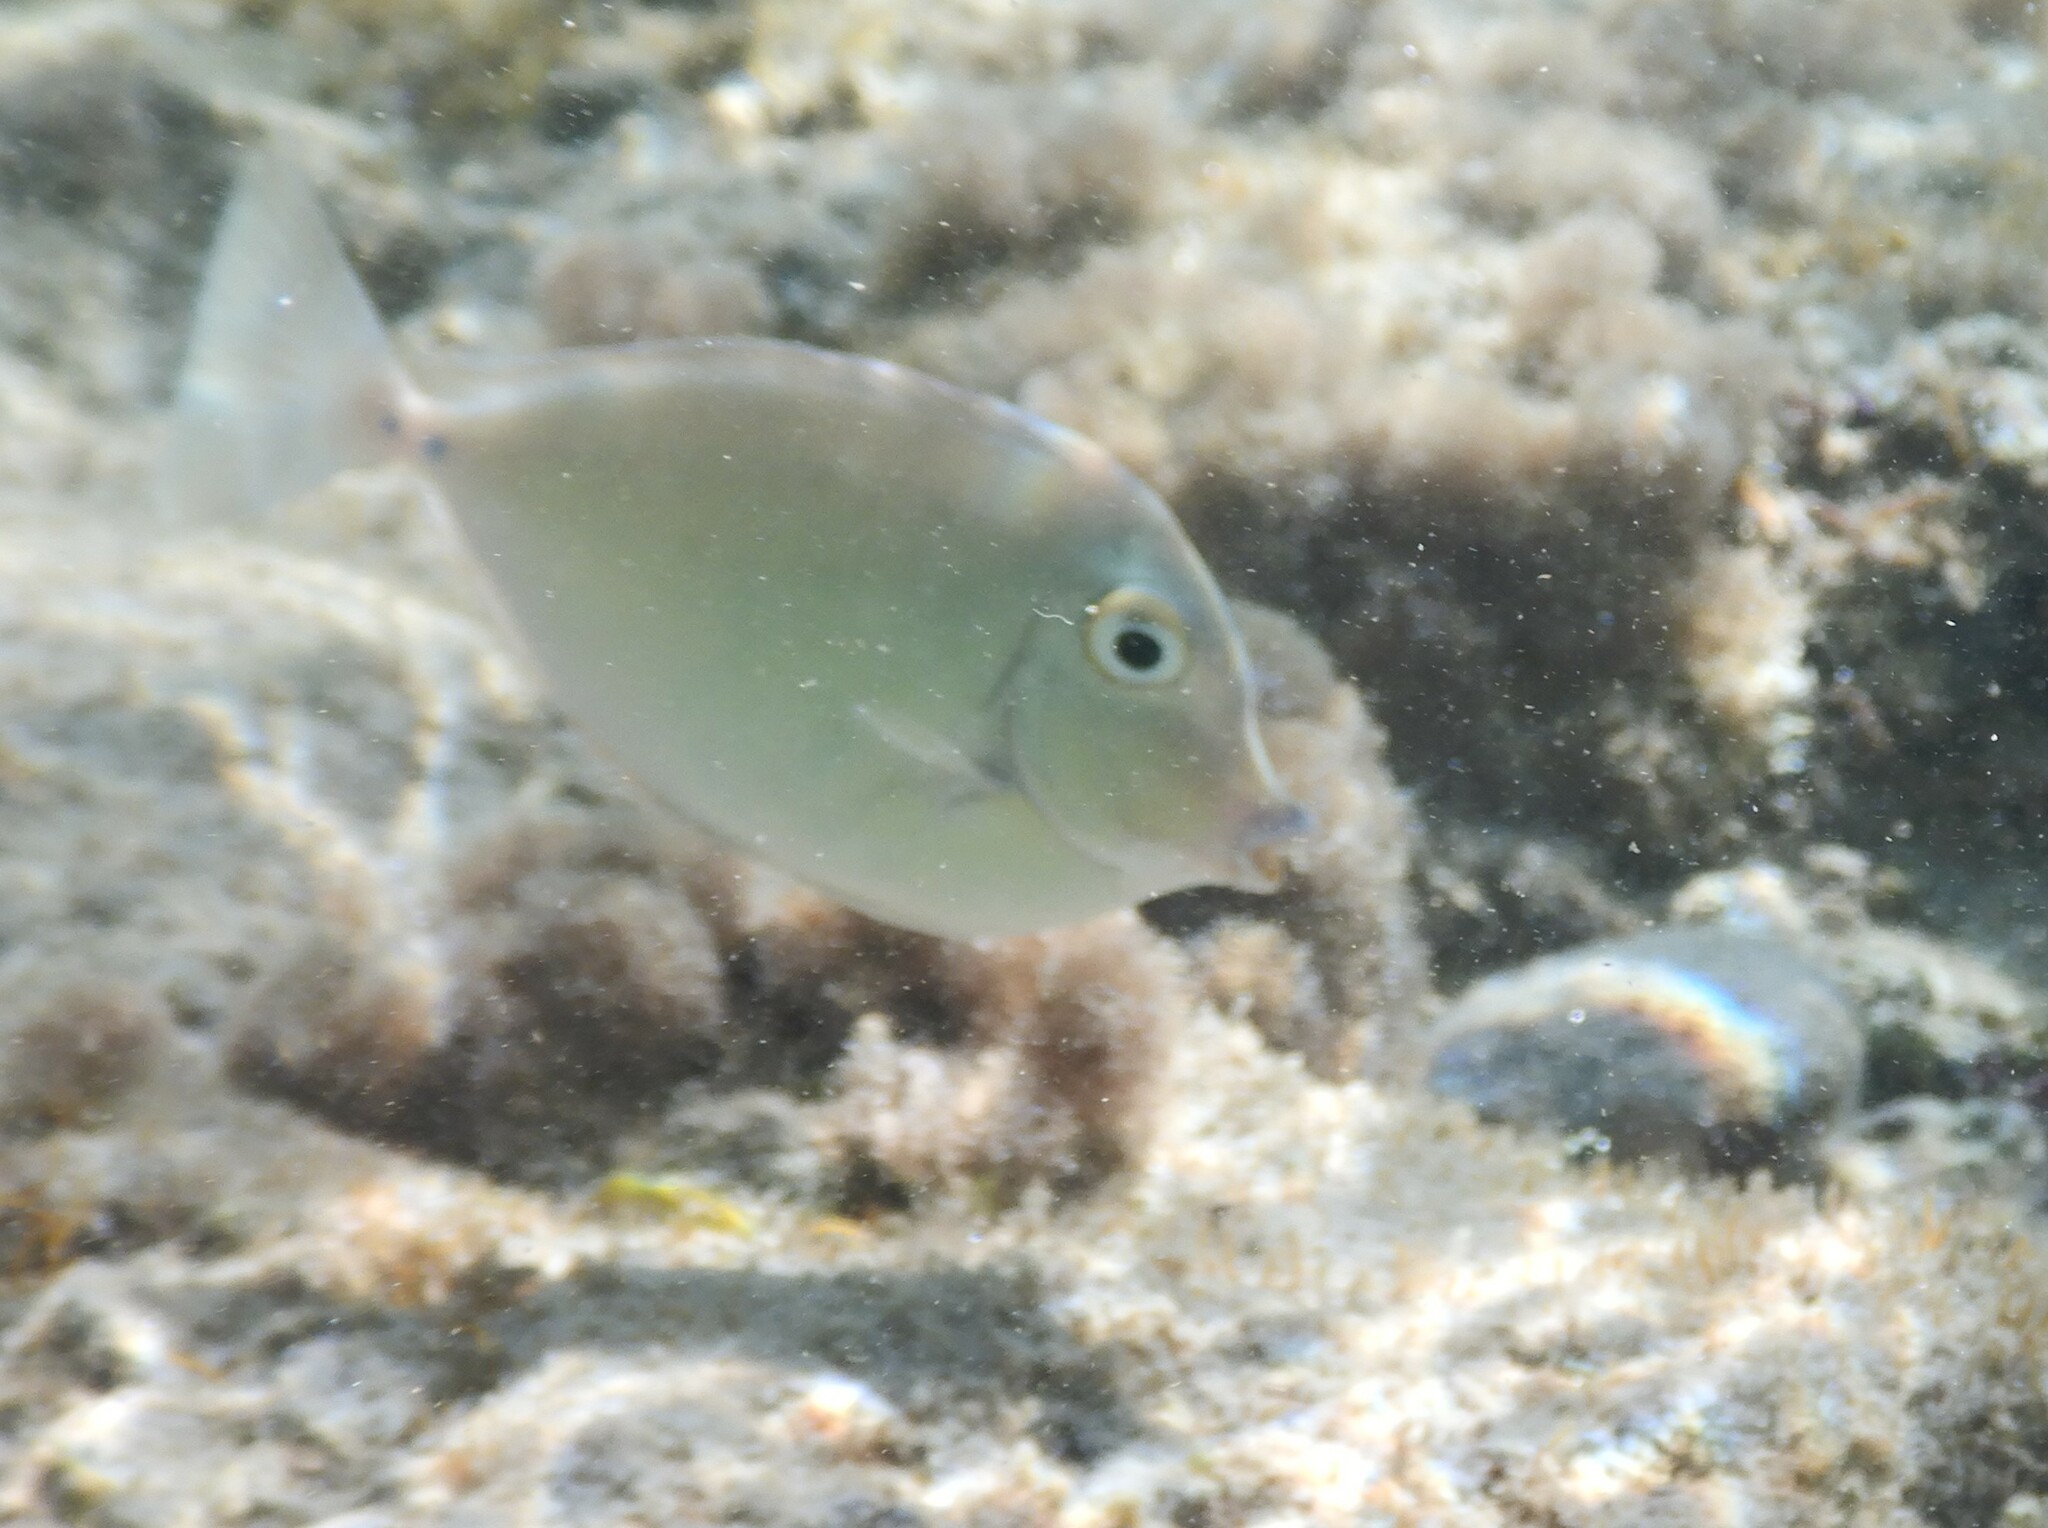
Naso unicornis (Bluespine Unicornfish)